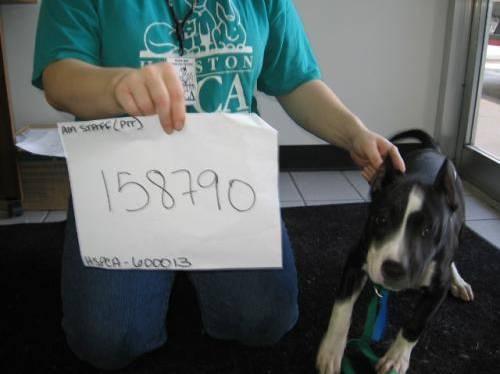
dog